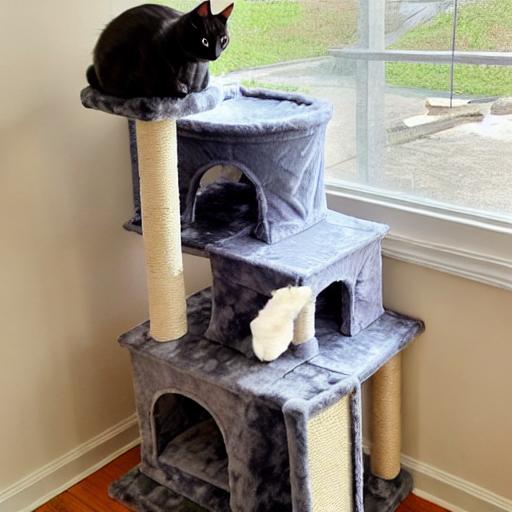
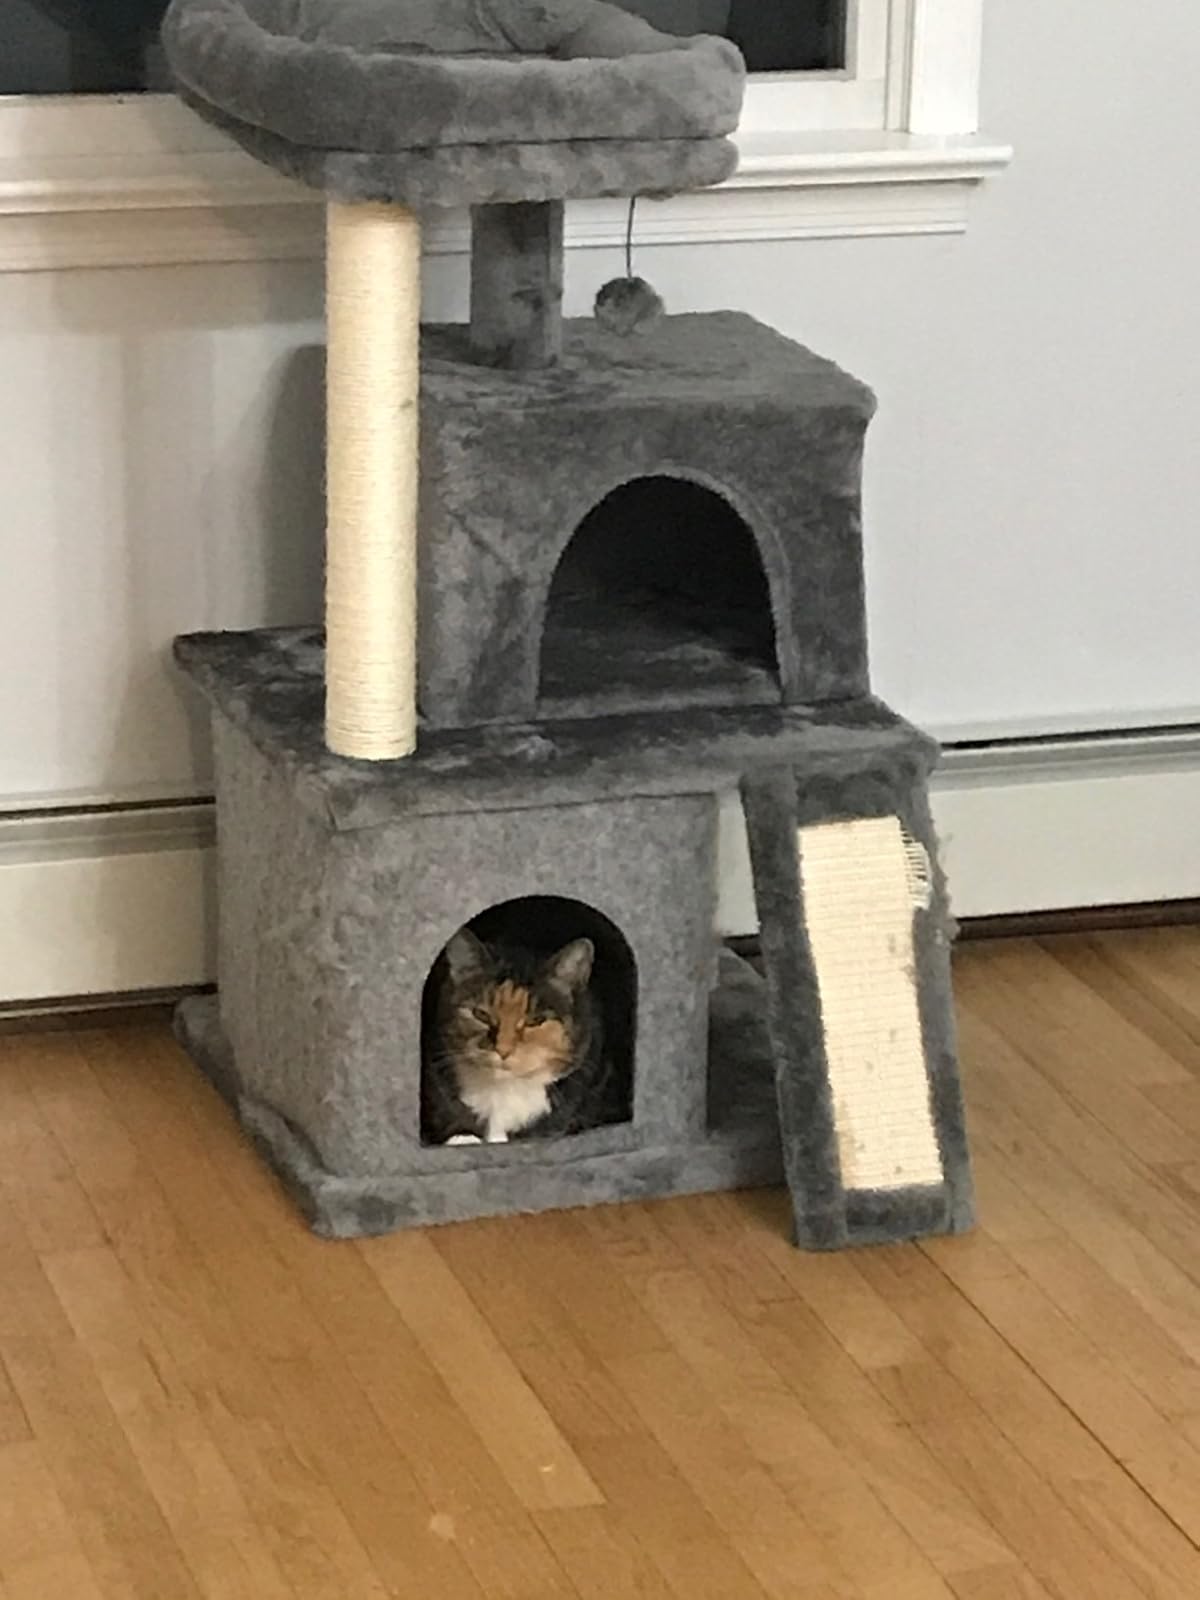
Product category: items_cat tree
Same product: no